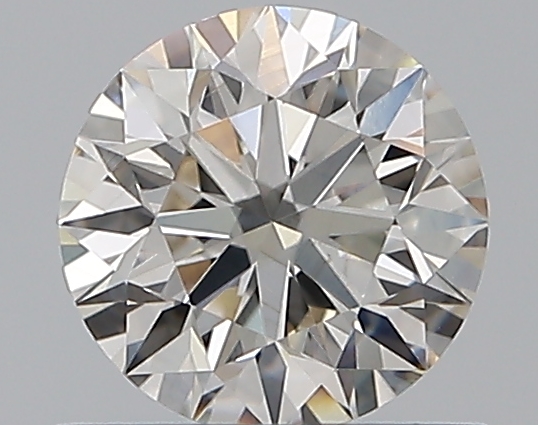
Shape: round
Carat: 0.59
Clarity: VVS2
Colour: J
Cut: EX
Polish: EX
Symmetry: EX
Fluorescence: M
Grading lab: GIA
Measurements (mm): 5.32 x 5.36 x 3.35